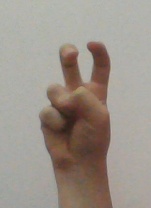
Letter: toot